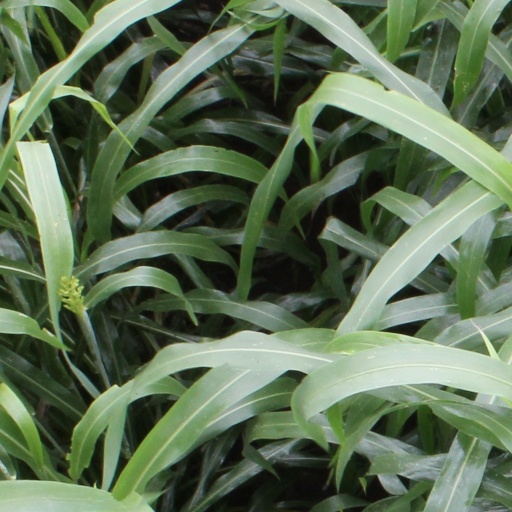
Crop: sorghum